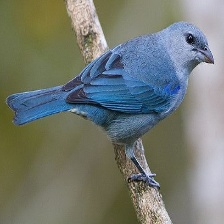
Species: AZURE TANAGER
Scientific name: THRAUPIS CYANOPTERA